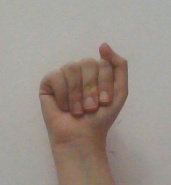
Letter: saad